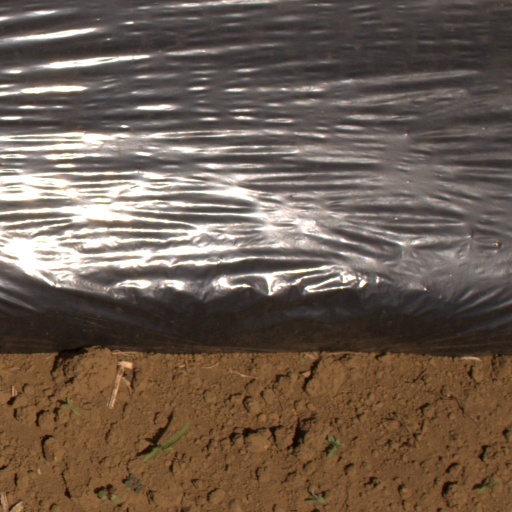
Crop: Jerusalem artichoke